Judi Evans

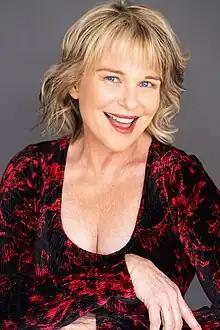
Judi Evans in 2023

Evans began her career in daytime in 1983 when she was cast as Becki on "Days of Our Lives." She shot to fame shortly after when she was cast as Beth Raines on "Guiding Light," for which she won a Daytime Emmy Award at the age of 19.